Hradec Králové District

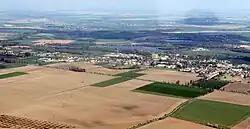
Předměřice nad Labem and surrounding landscape

The terrain consists of slightly undulating landscape, transitioning to extensive plains. The territory extends into three geomorphological mesoregions: East Elbe Table (most of the territory), Orlice Table (east) and Central Elbe Table (small part in the southwest). The highest point of the district is the hill Svíb in Máslojedy with an elevation of , the lowest point is the river bed of the Cidlina in Olešnice at .